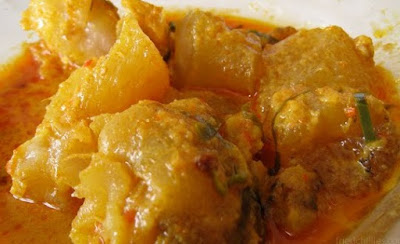
Label: gulai_tunjang